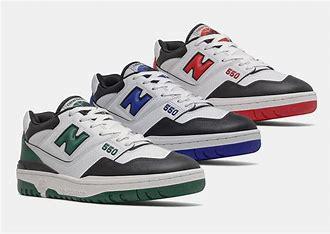
Brand: New
Model: Balance 550